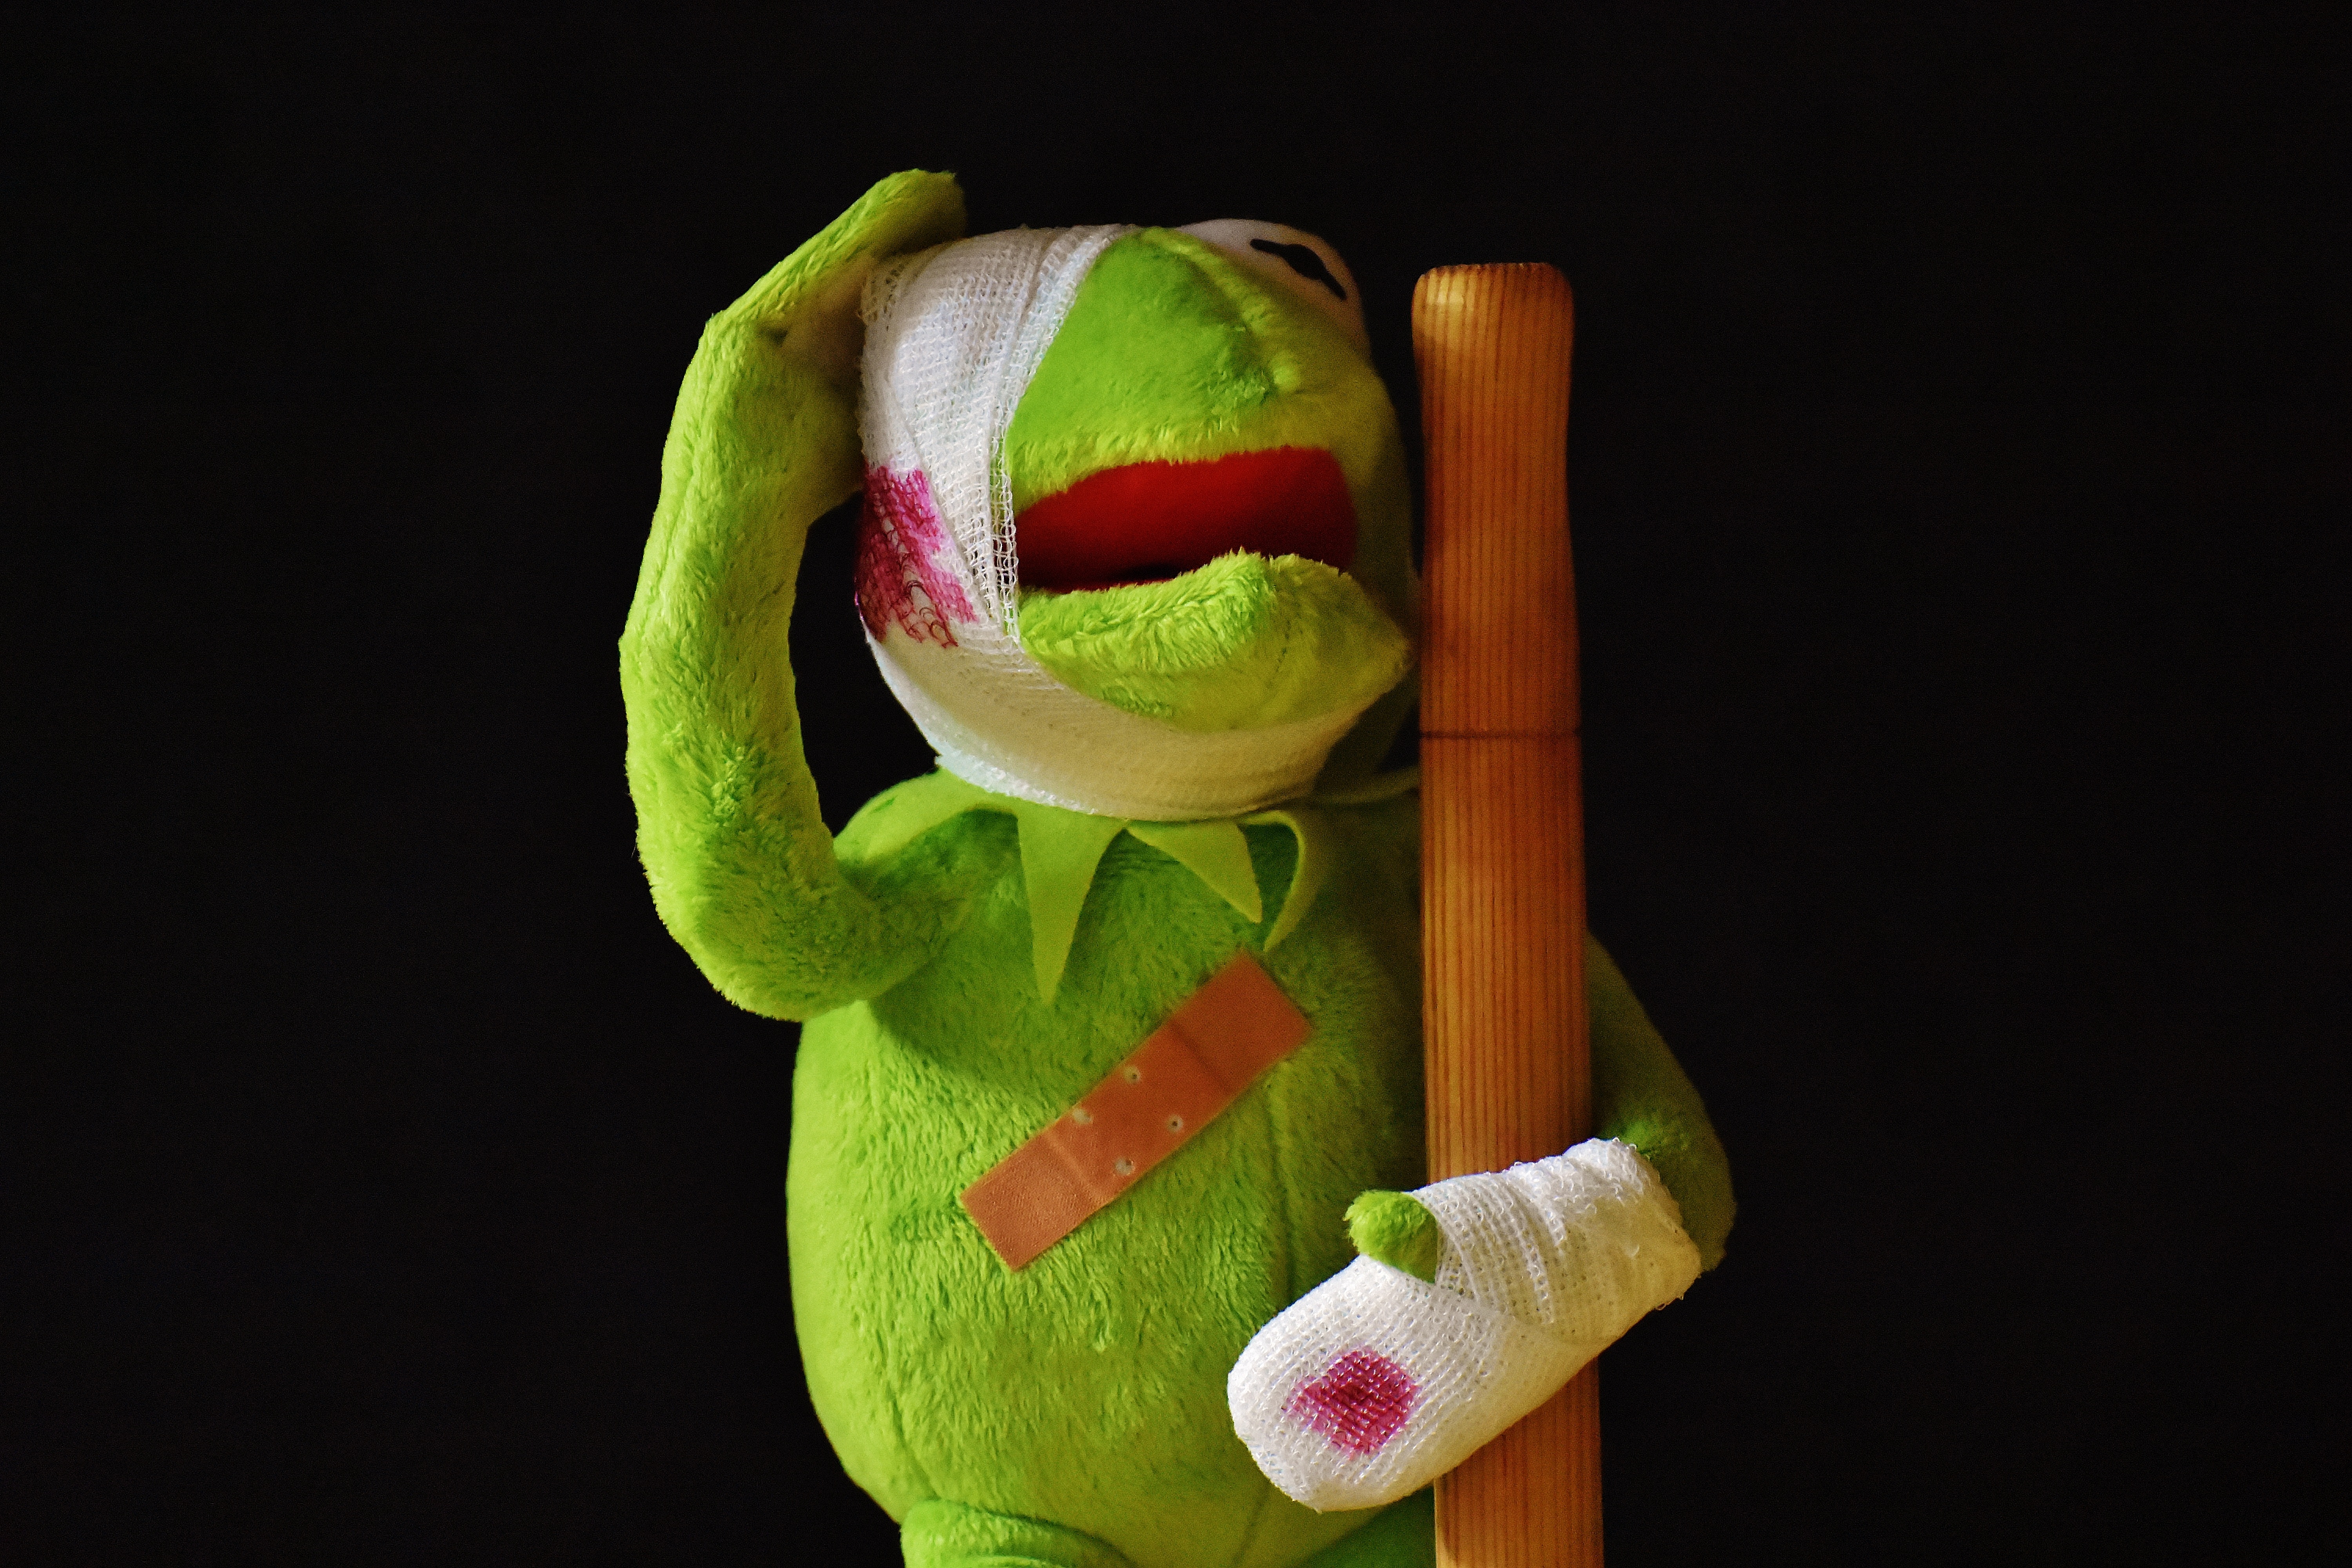
hand, flower, green, amphibian, toy, material, teddy bear, tree frog, patch, textile, blood, toys, plush, association, stuffed animal, kermit, injury, macro photography, soft toy, injured, first aid, stuffed toy, cloth figure